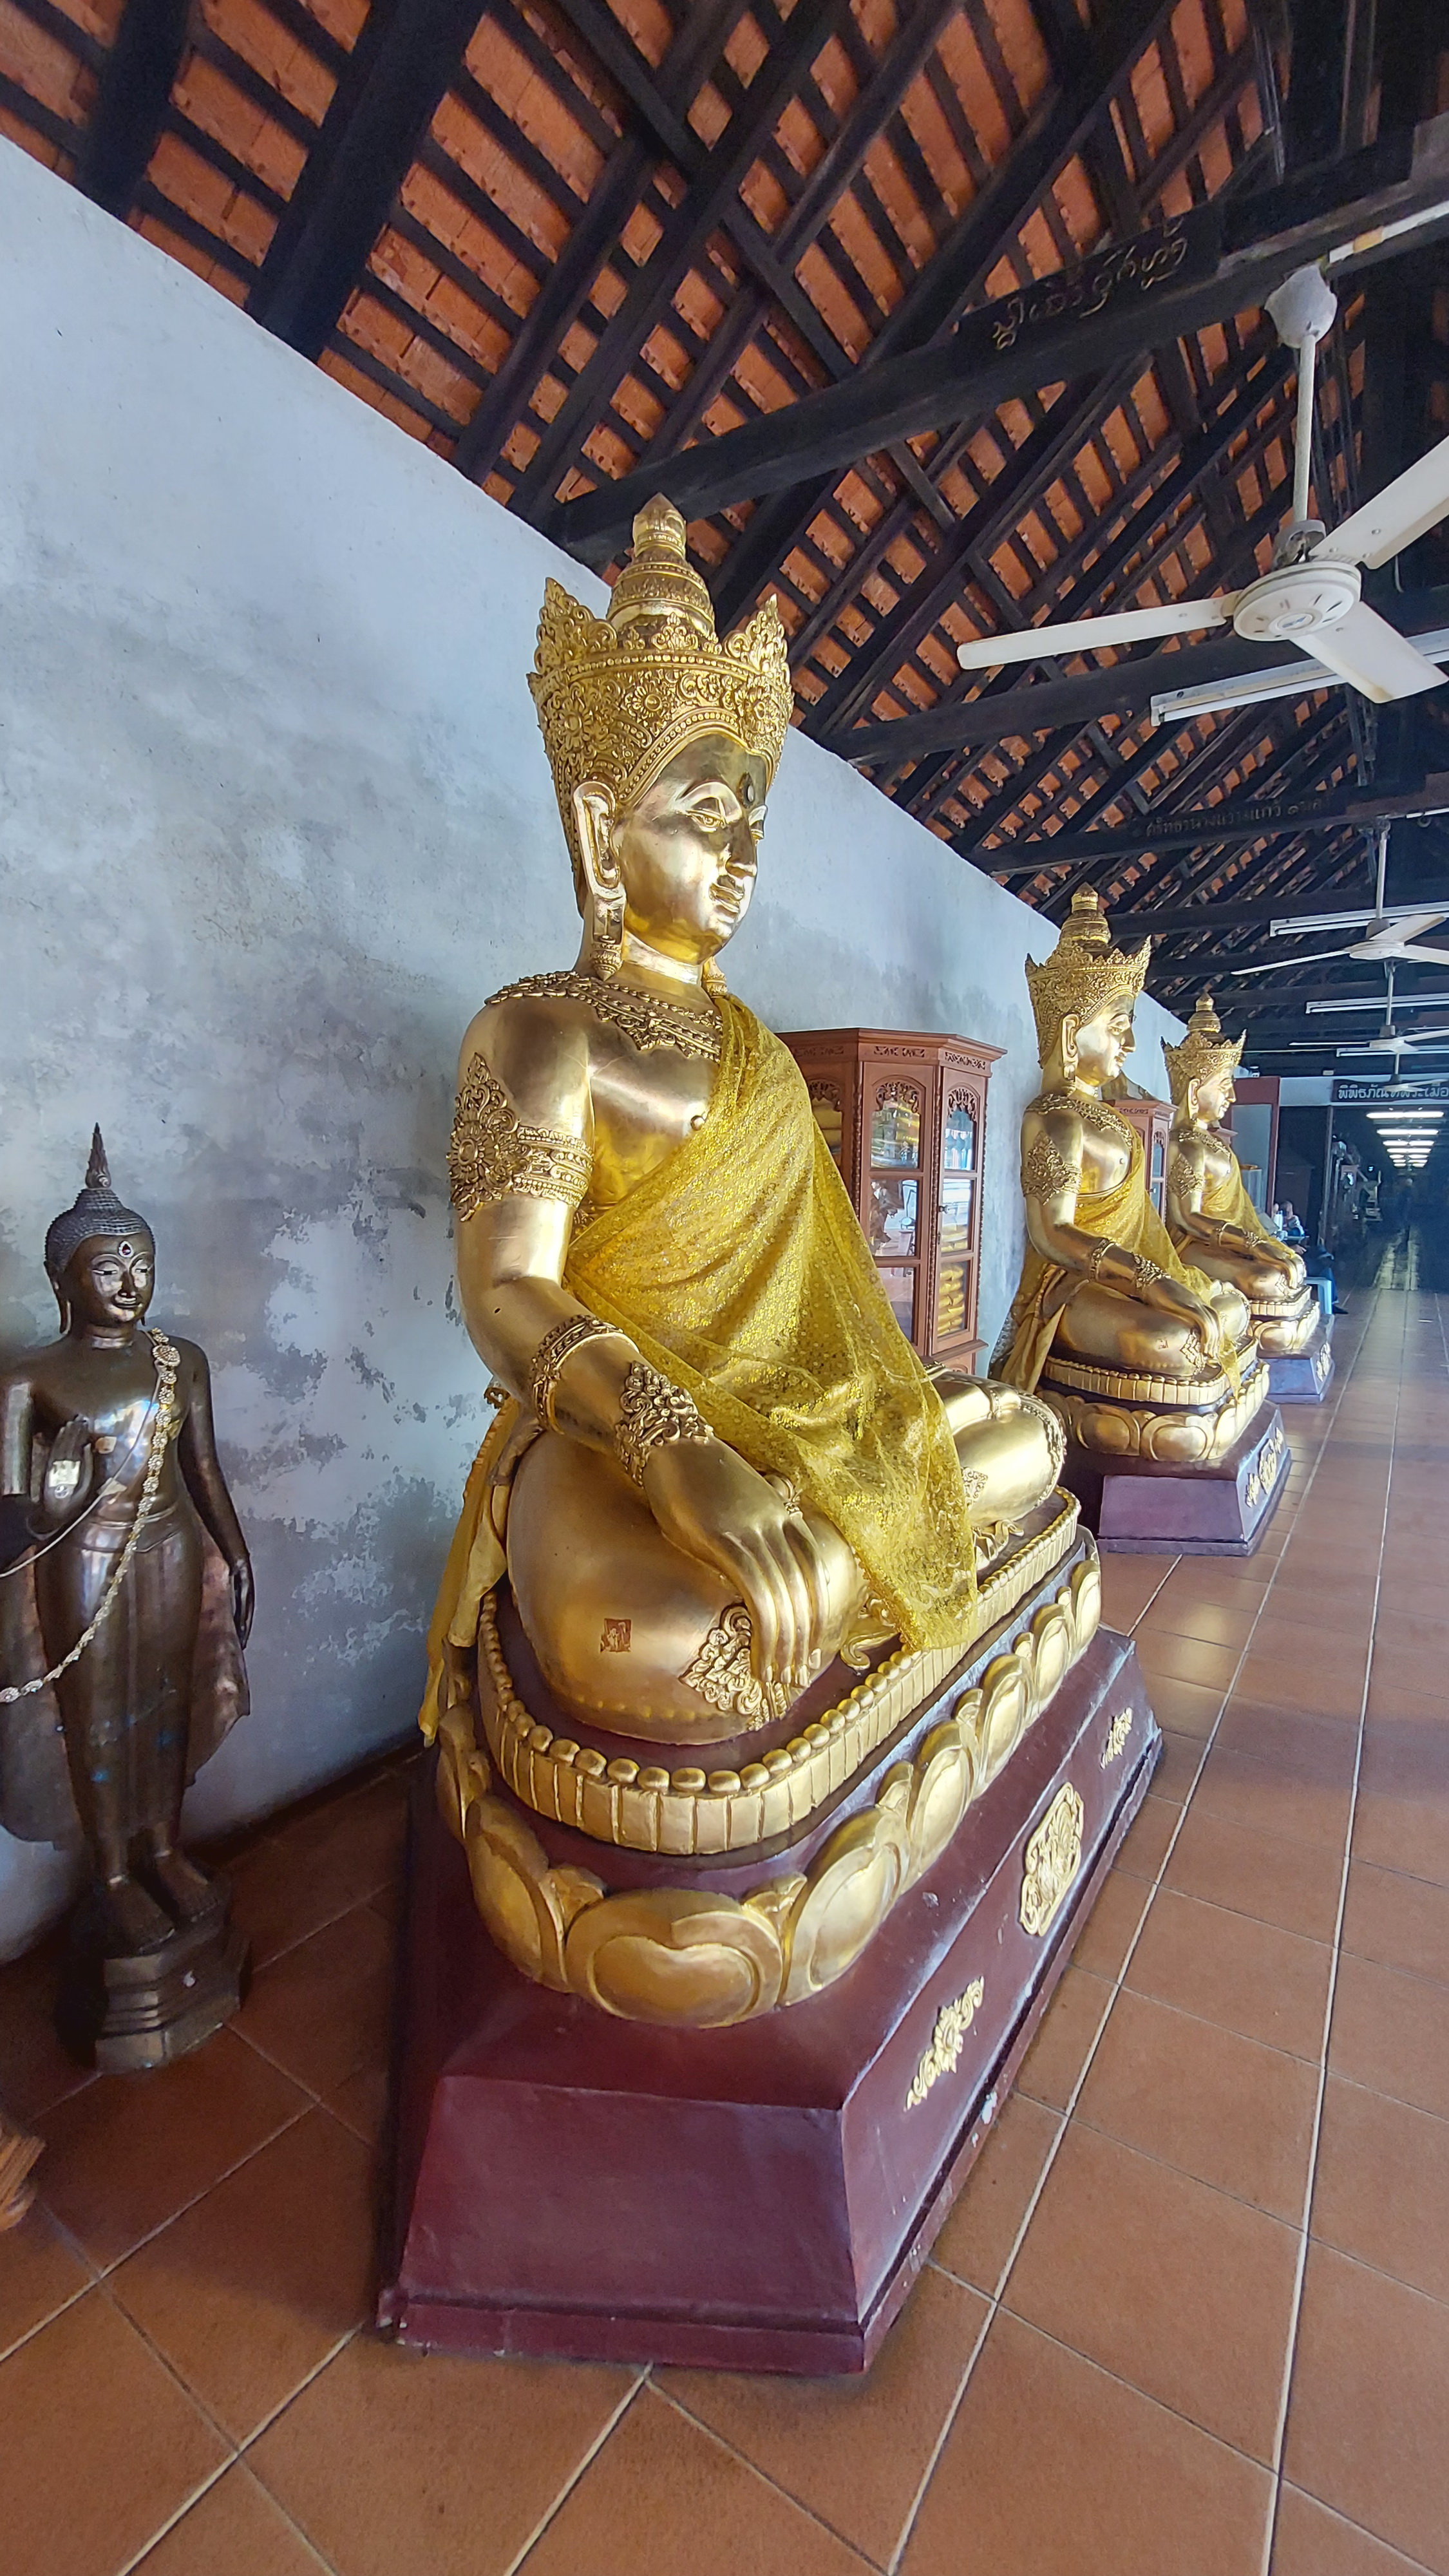
temple, sculpture, statue, art, metal, meditation, place of worship, artifact, religious institute, bronze, sitting, event, holy places, Zen master, building, monument, shrine, carving, gold, mythology